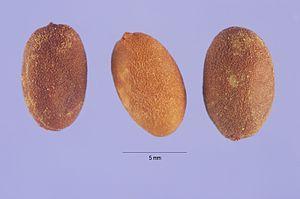
Jasminum dichotomum est une espèce de plantes de la famille des Oleaceae originaire d'Afrique tropical.